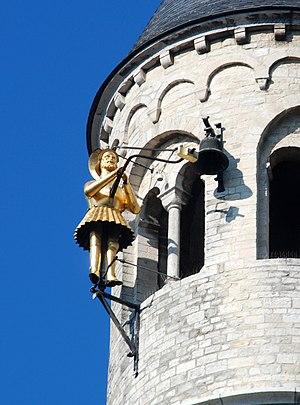
Belgique - Brabant wallon - Nivelles - Collégiale Sainte-Gertrude This is a photo of a monument in Wallonia, number: 25072-CLT-0006-01